Ferdinand Zirkel

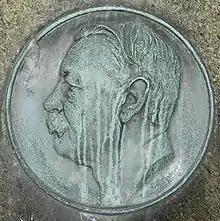
Bronze medallion by Carl Seffner at the Alter Friedhof, Bonn

Zirkel was born in Bonn. Educated in his native town, he graduated PhD from the University of Bonn in 1861. His training and initial interest was in mining. In 1860 he traveled to Iceland with William Thierry Preyer, and in 1862 they published "Reise nach Island im Sommer 1860".